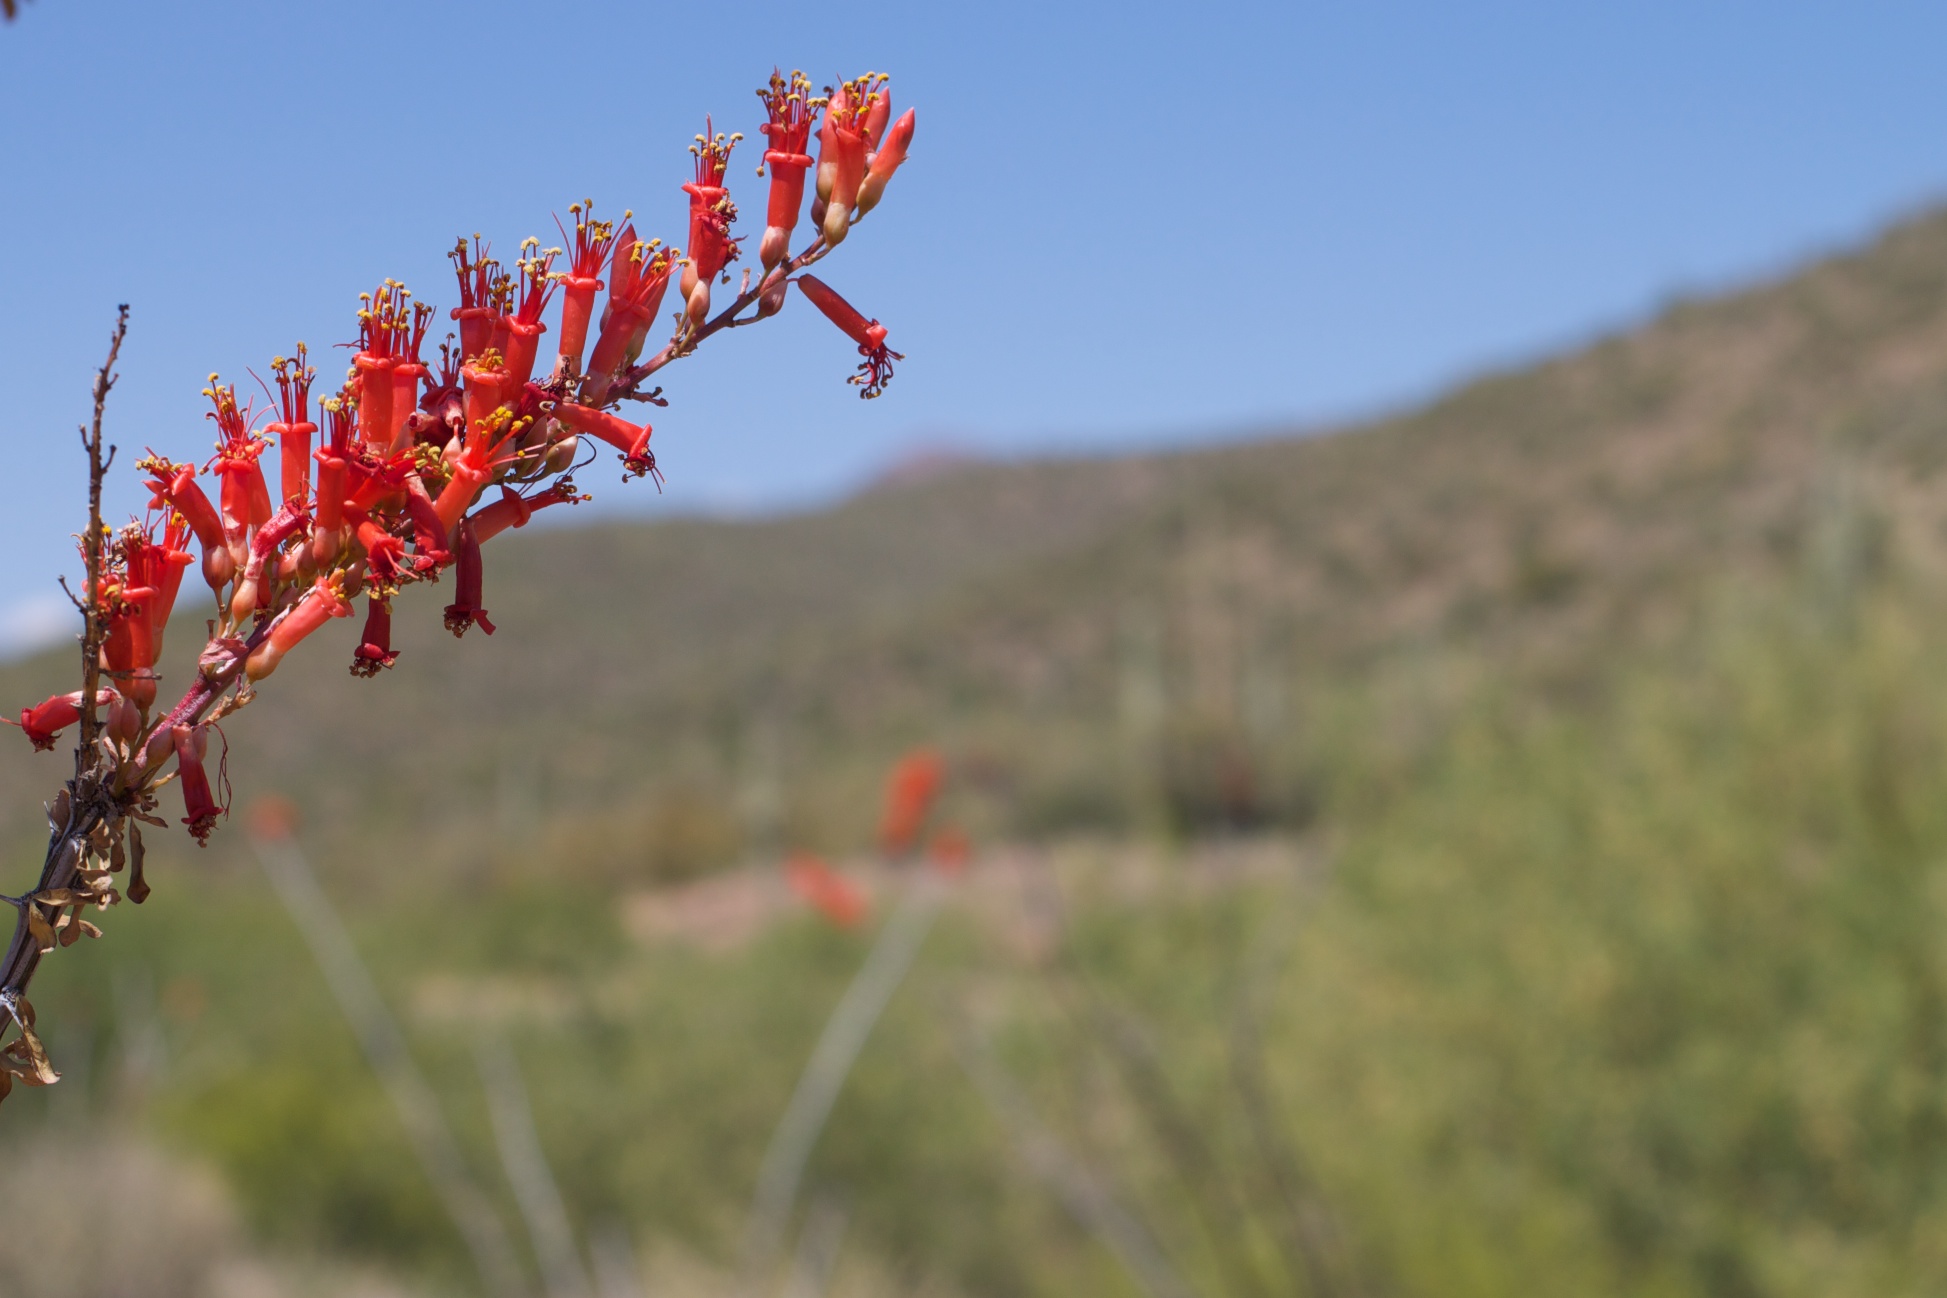
nature, grass, blossom, mountain, plant, field, meadow, prairie, leaf, flower, autumn, flora, season, wildflower, grassland, shrub, habitat, flowering plant, natural environment, grass family, land plant